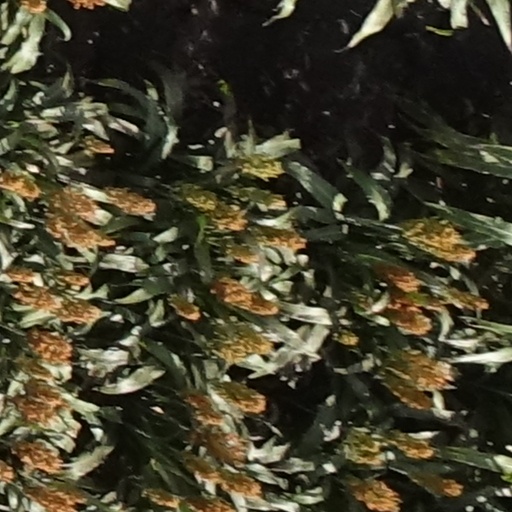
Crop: sorghum